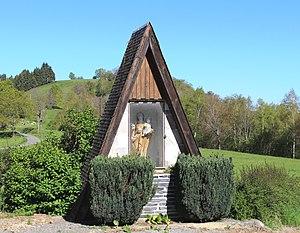
Oratoire de Labassère (Hautes-Pyrénées)
Labassère est une commune française située dans le département des Hautes-Pyrénées, en région Occitanie.